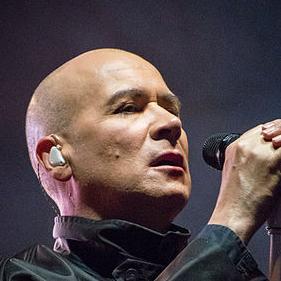
Age: 58